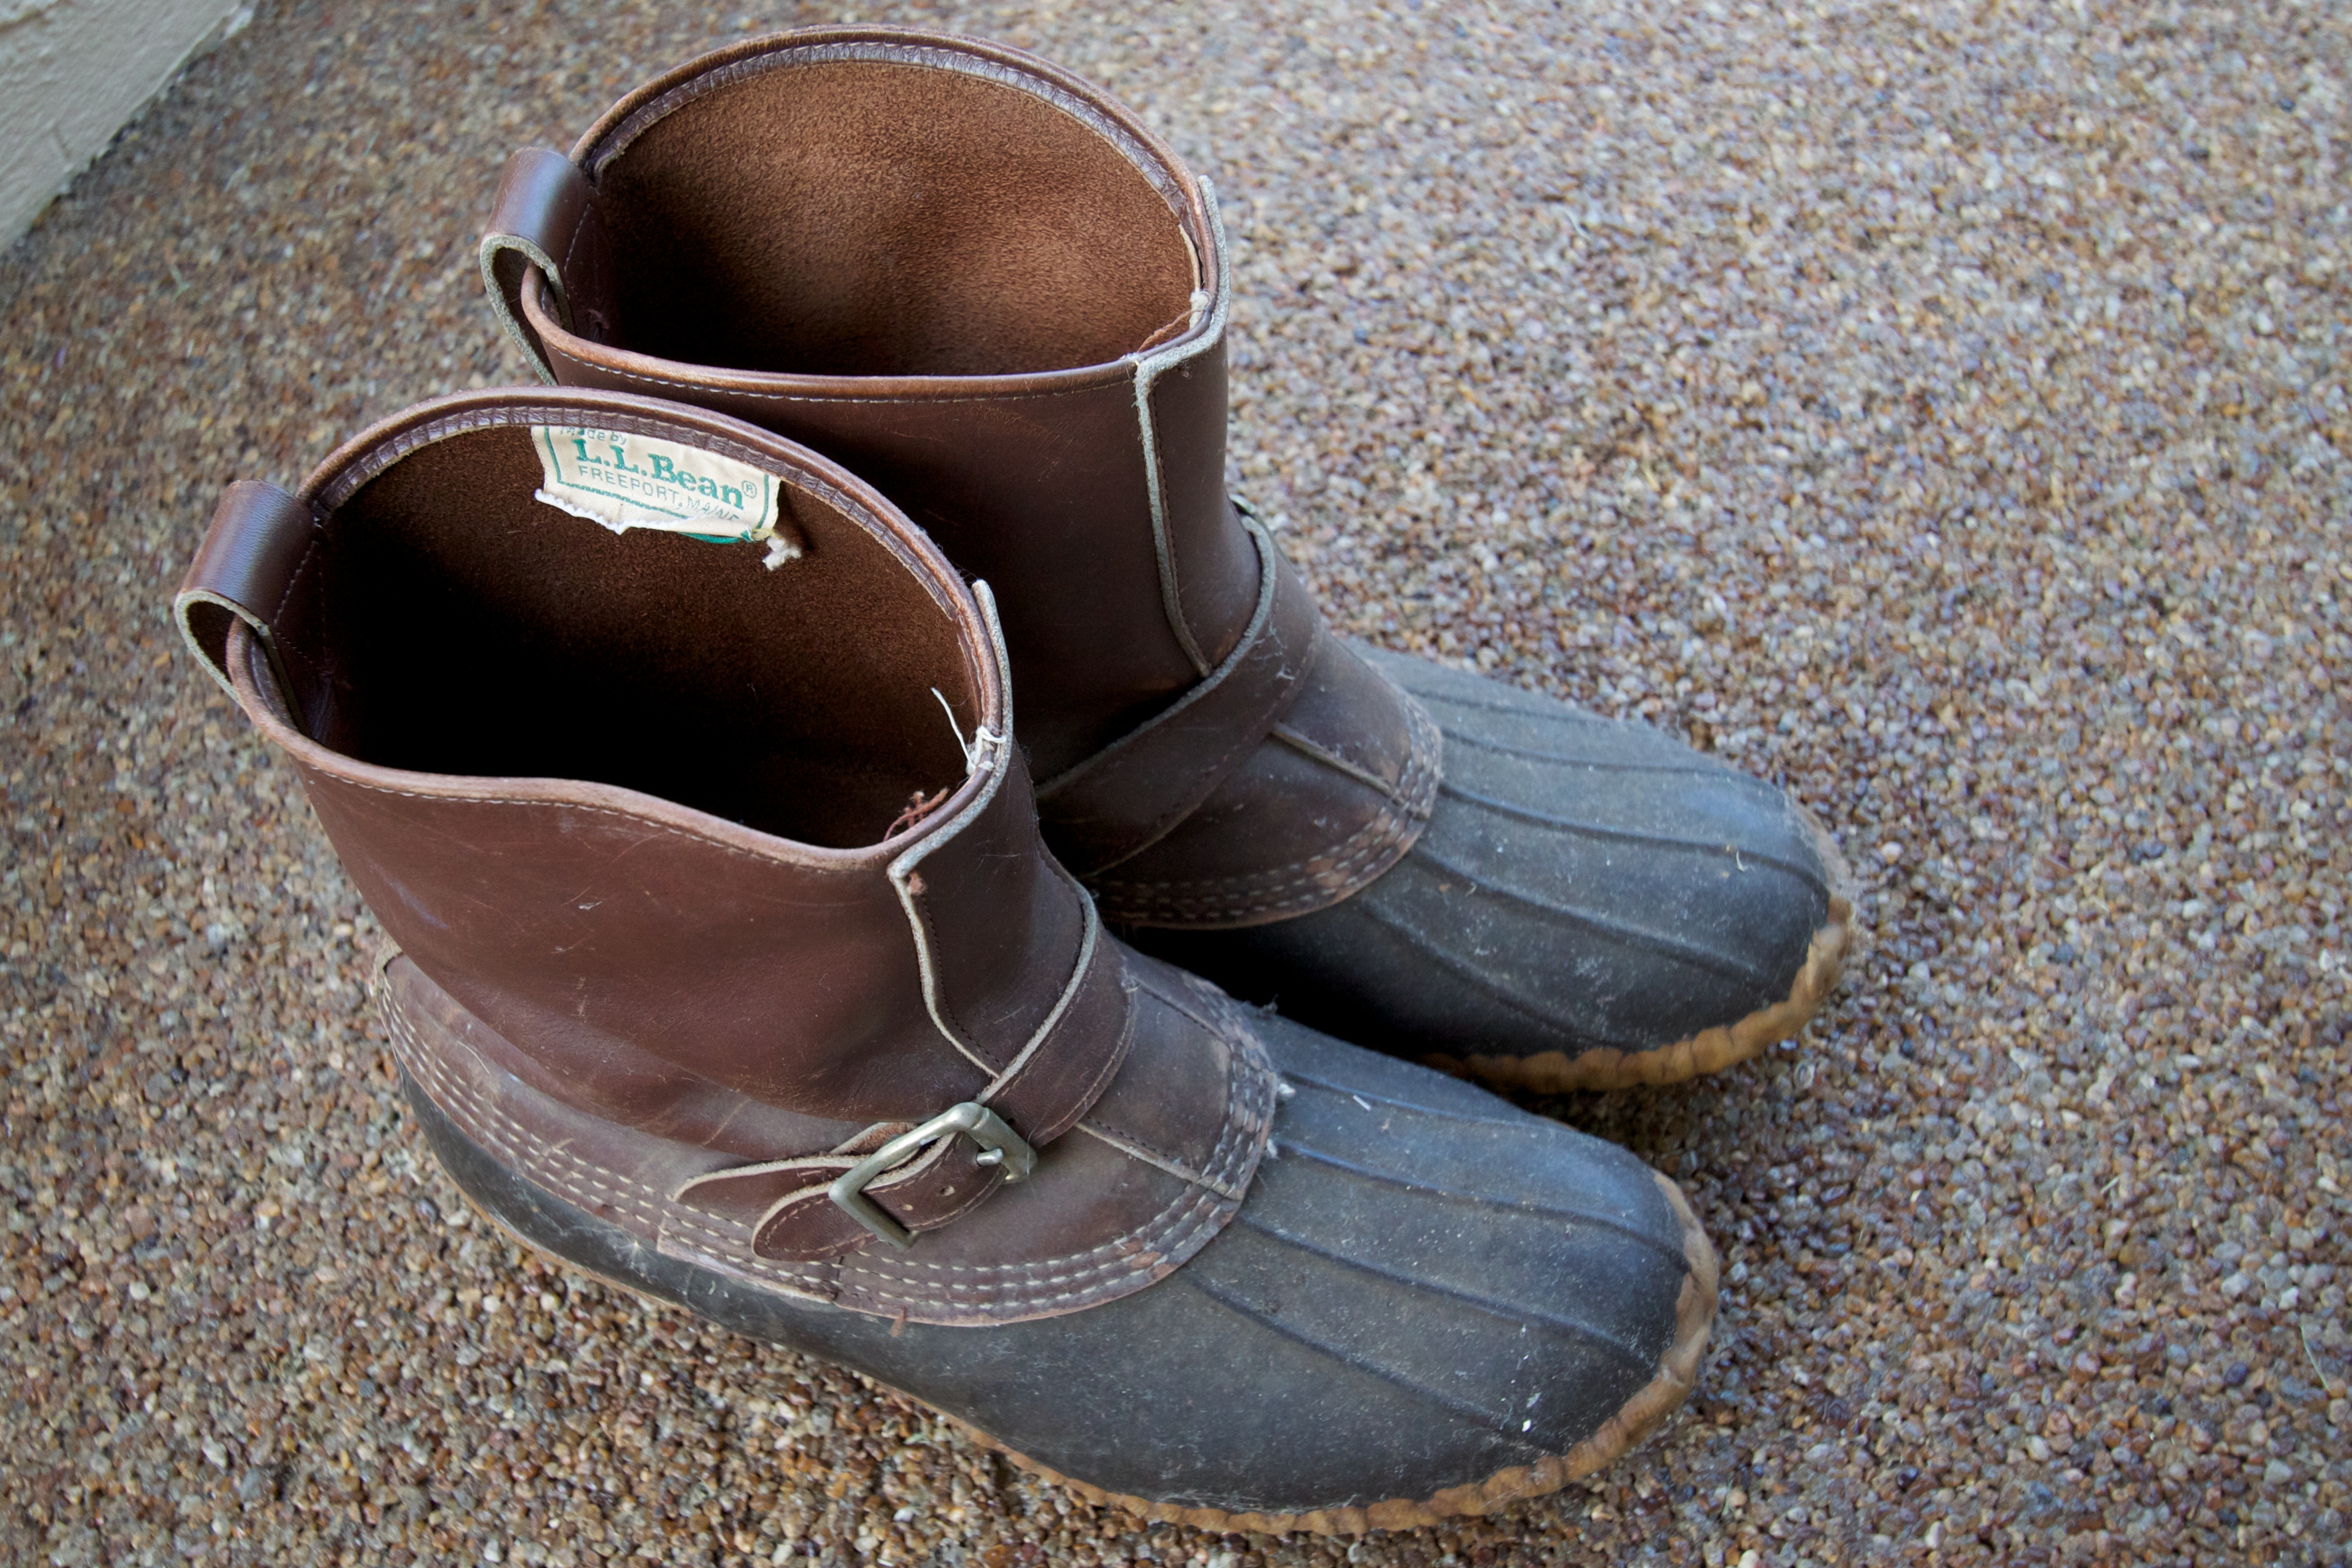
shoe, boot, leg, brown, footwear, odyssey, outdoor shoe